Interstate 88 (New York)

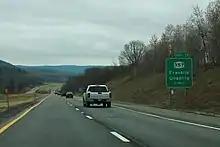
I-88 approaching its exit for NY 357

I-88 continues east to Harpursville, connecting to NY 79 near the center of the community at exit 6. Shortly after meeting NY 79, I-88 reenters a river valley, this time that of the Susquehanna River. I-88 heads to the northeast, following the river and NY 7 to Afton where it has an interchange with NY 41 exit 7. It continues to Bainbridge where it meets NY 206 and then on to Sidney, where it meets NY 8, the primary north–south road through the village, at exit 9. From Sidney, I-88 progresses northeast through southern Otsego County. It passes Unadilla, accessed by exit 10, then connects to NY 357 at exit 11. The expressway continues and reaches exit 12 which connects to Otego via NY 911J. It continues northeastward before entering Oneonta. Within the city, I-88 interchanges with NY 205 ahead of exit 14 with Main Street, which is the former routing of NY 28. The next interchange I-88 intersects NY 23 and NY 28 joins the expressway, following I-88 out of the city.